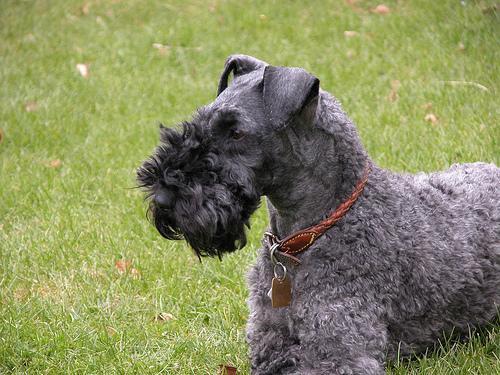
Kerry_blue_terrier